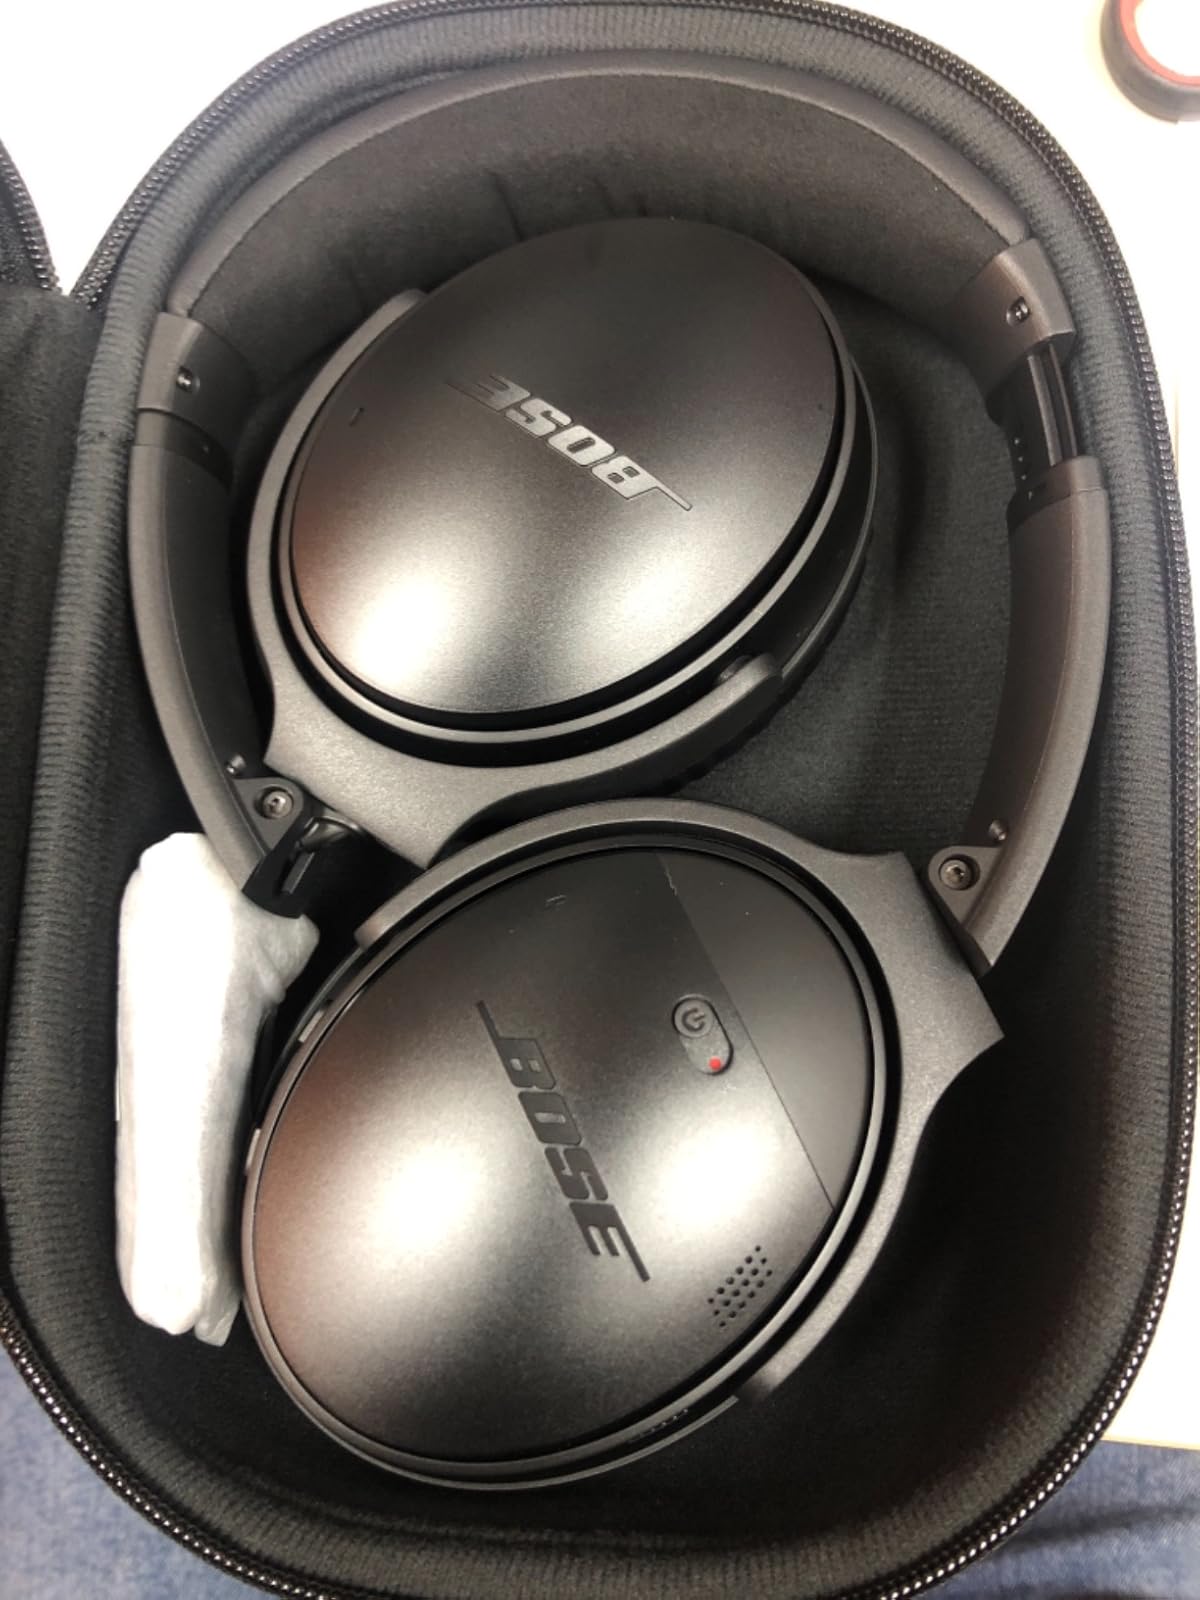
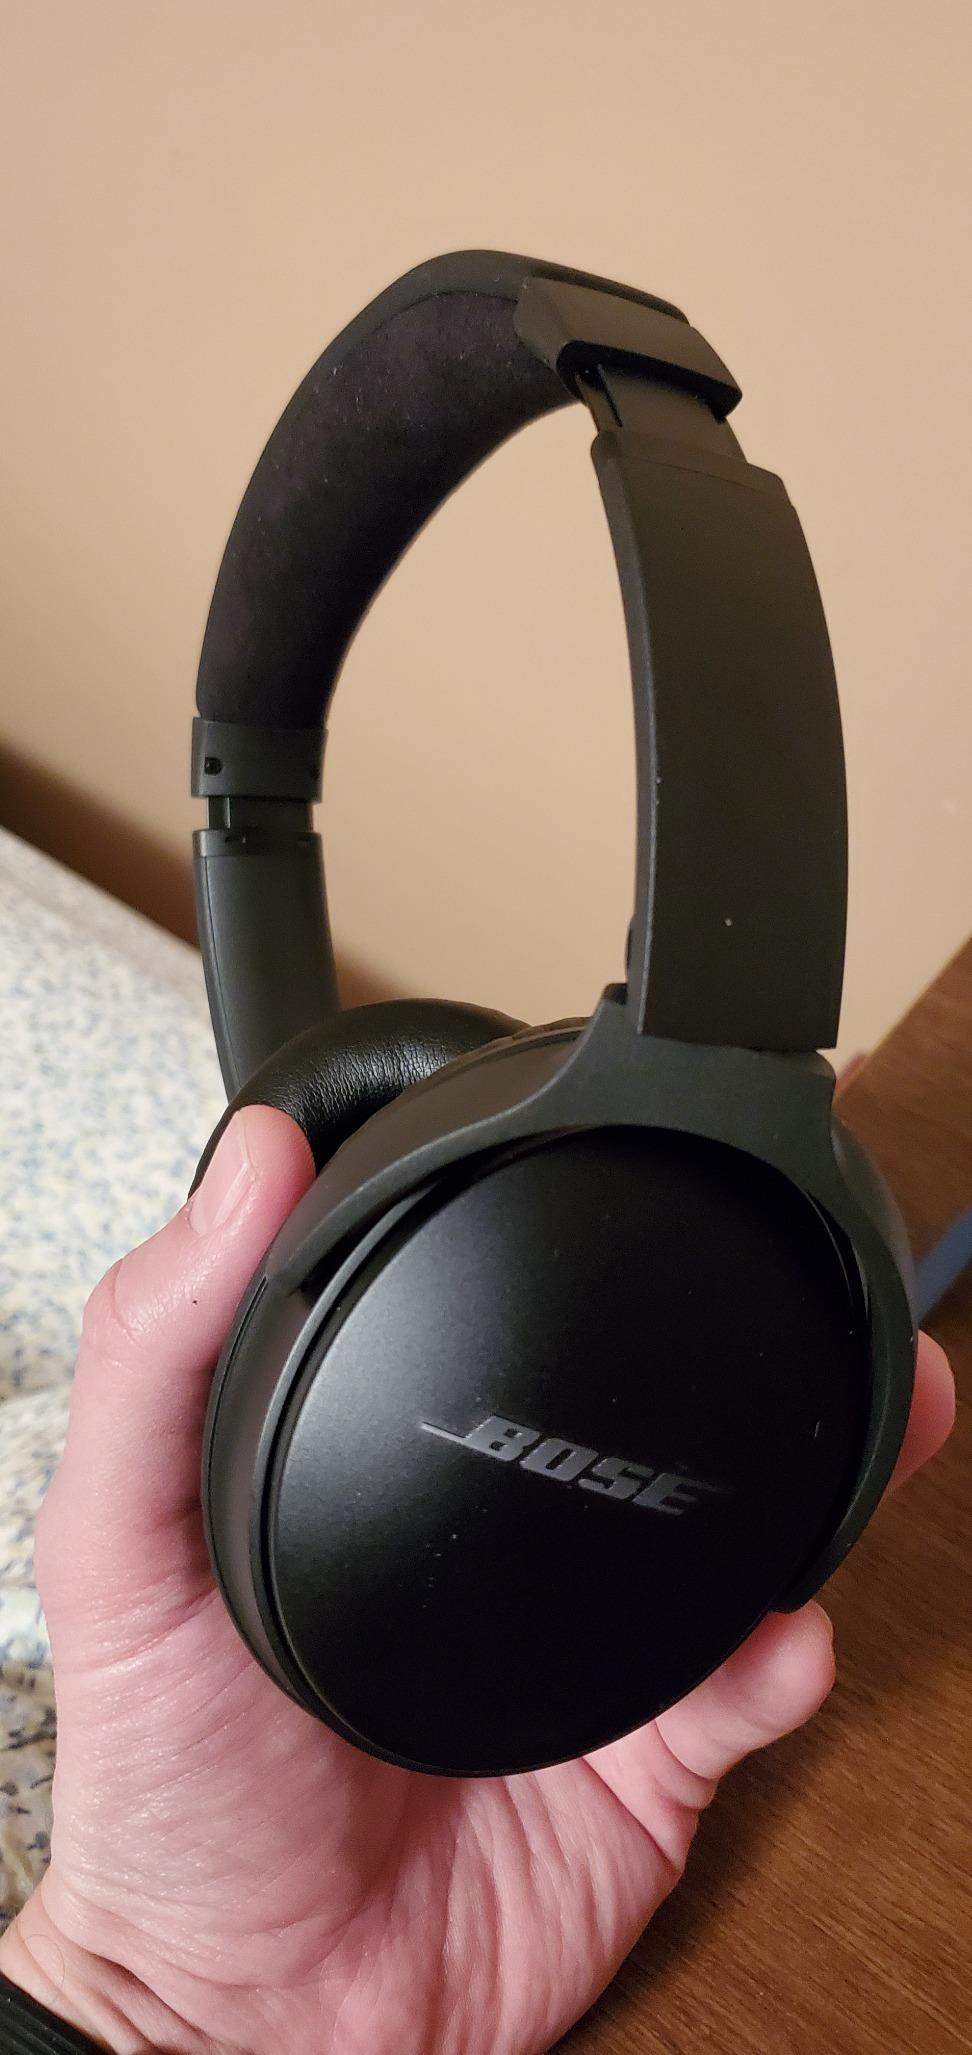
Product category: headphones
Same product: yes